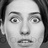
Emotion: surprise